Chakkarayumma

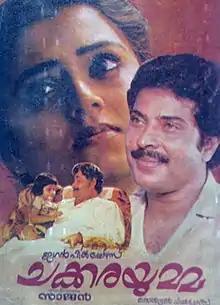
Poster

Chakkarayumma is a 1984 Indian Malayalam-language film, directed by Sajan and produced by Jagan Appachan. The film stars Madhu, Srividya, Mammootty and Jagathy Sreekumar in the lead roles. The film has musical score by Shyam. The film was remade in Tamil as "Bandham" with Sivaji Ganesan and in Telugu as "Bandham" starring Shoban Babu. Both versions had Shalini reprising her role.